Rotor current meter

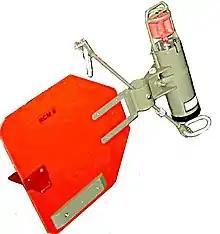
Rotor current meter "RCM 8" with red vane and Savonius-rotor.

A rotor current meter (RCM) is a mechanical current meter, an oceanographic device deployed within an oceanographic mooring measuring the flow within the world oceans to learn more about ocean currents. Many RCMs have been replaced by instruments measuring the flow by hydroacoustics, the so-called Acoustic Doppler Current Profilers. However, for instance in Fram Strait, the Alfred Wegener Institute still uses RCMs for long-term monitoring the inflow into the Arctic Ocean.